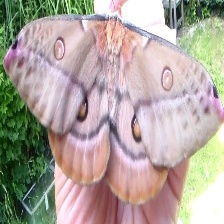
Species: EMPEROR GUM MOTH